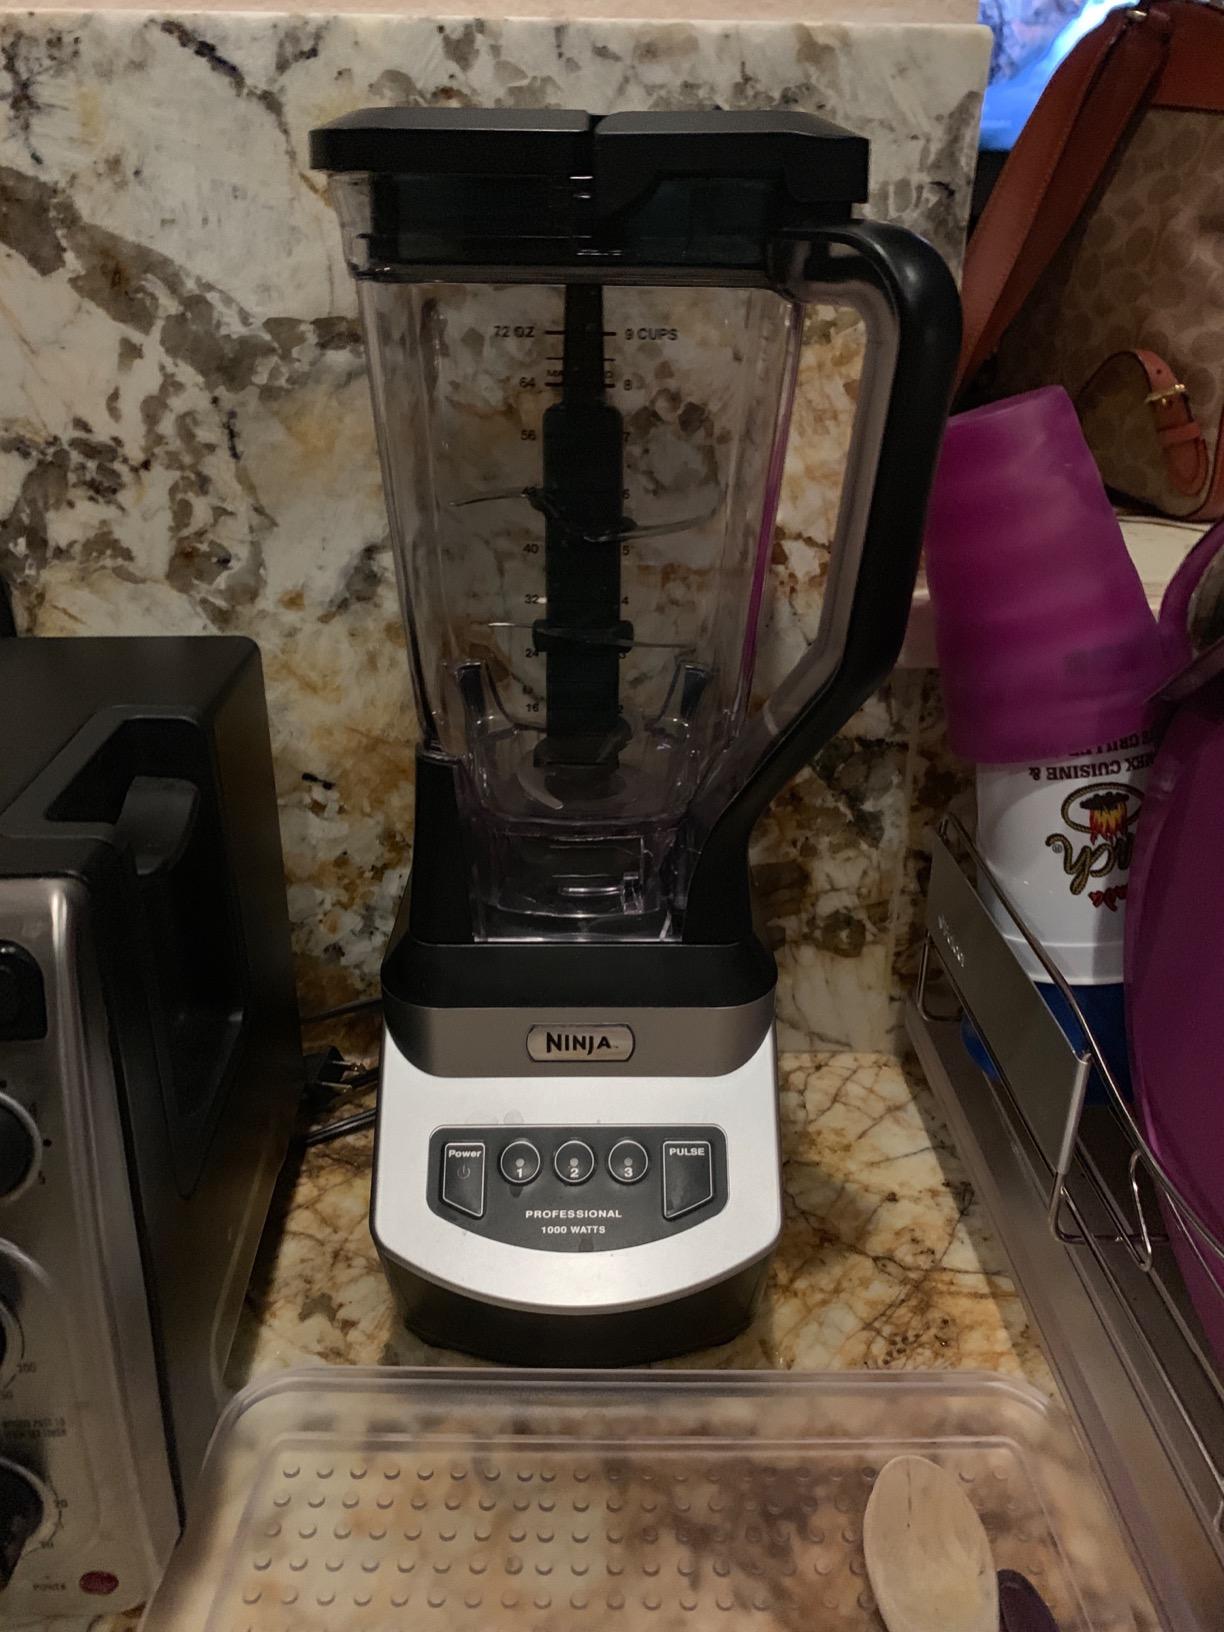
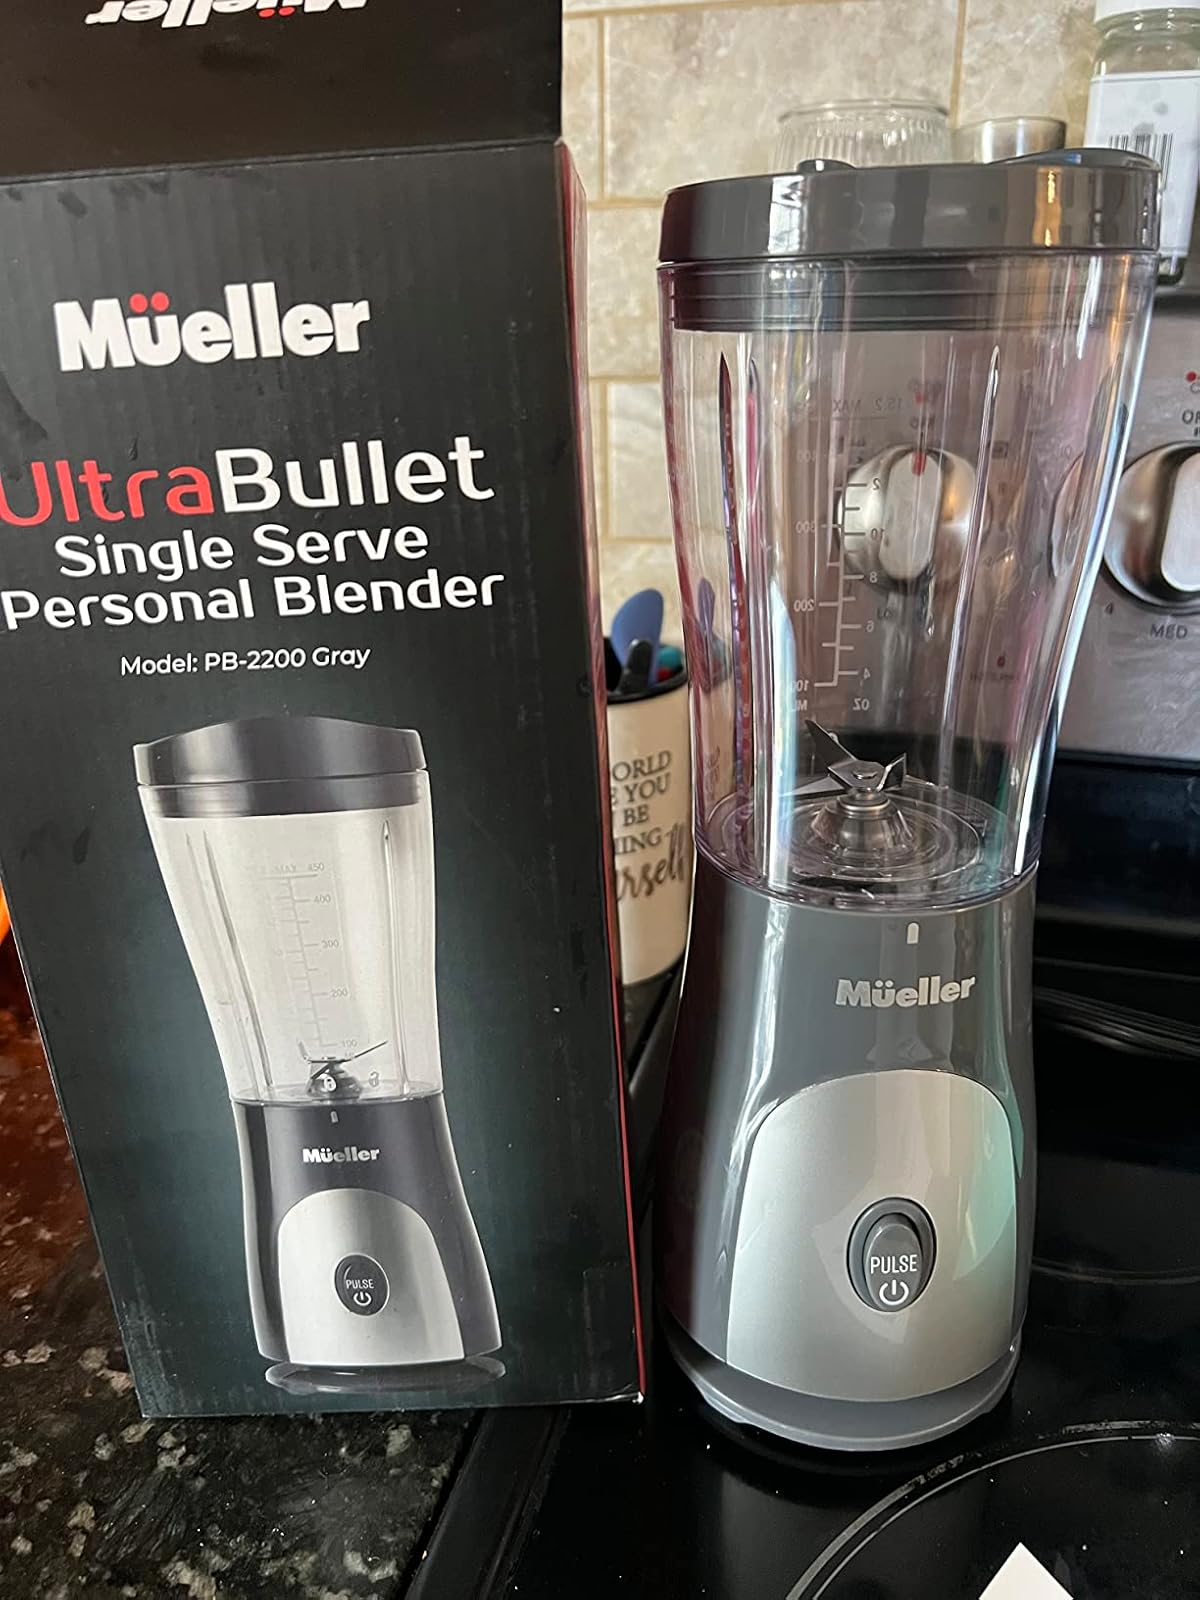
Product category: items_blender
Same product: no